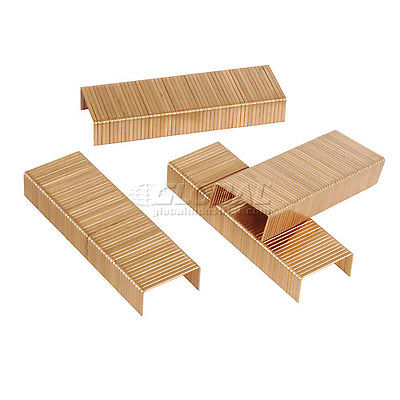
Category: stapler